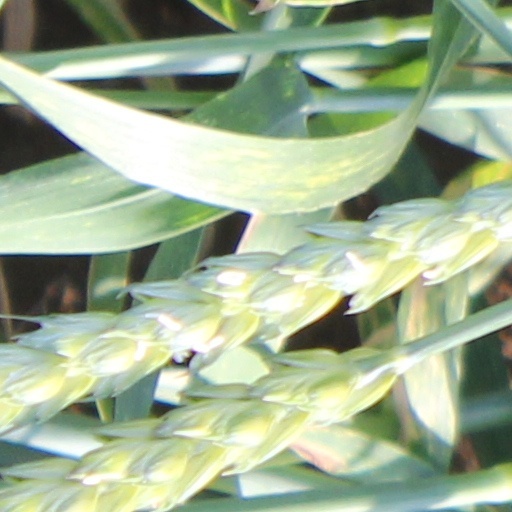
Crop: wheat